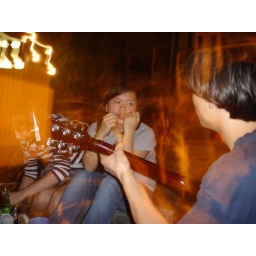
new years eve - zack said I look like the girl in the movie dreaming about the guy playing the guitar *sigh*